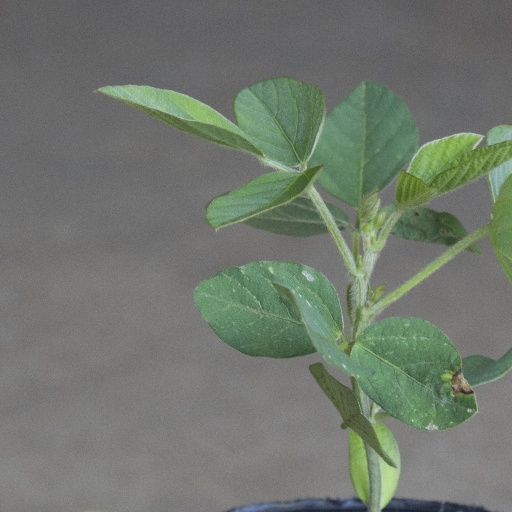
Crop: soybean